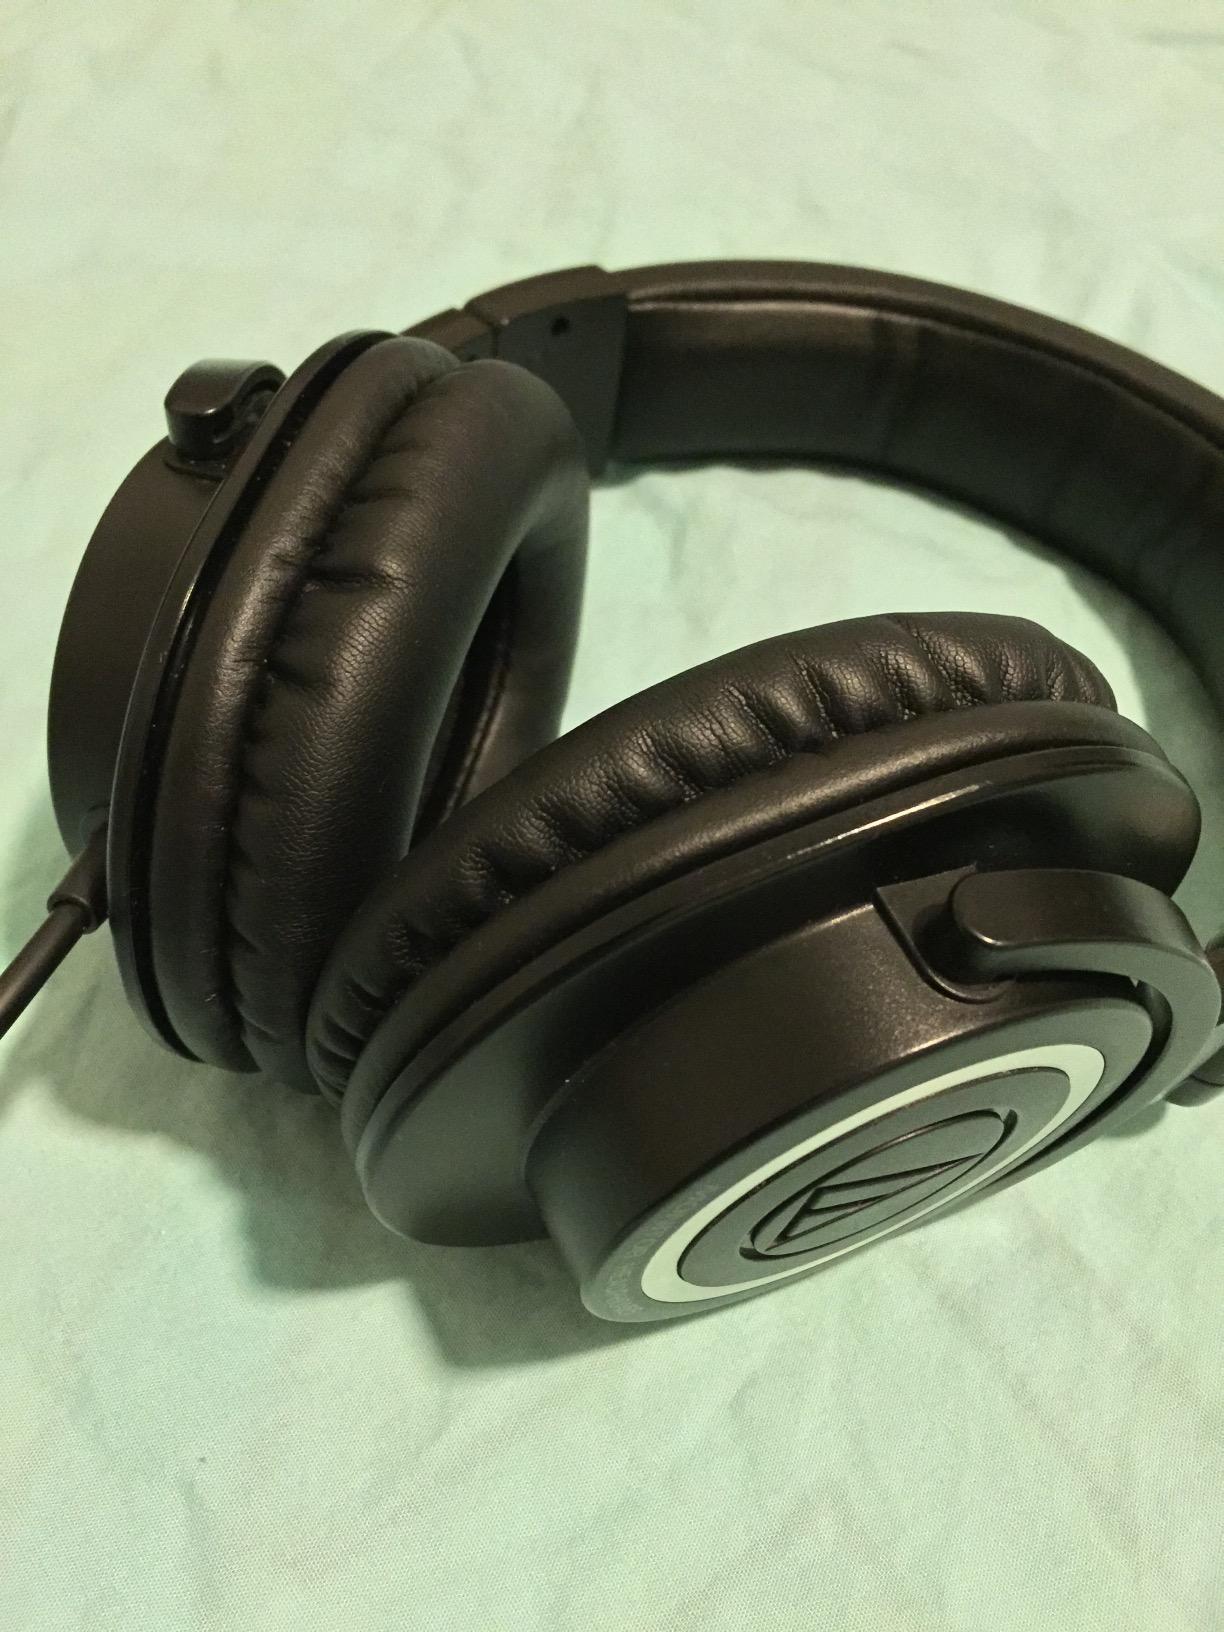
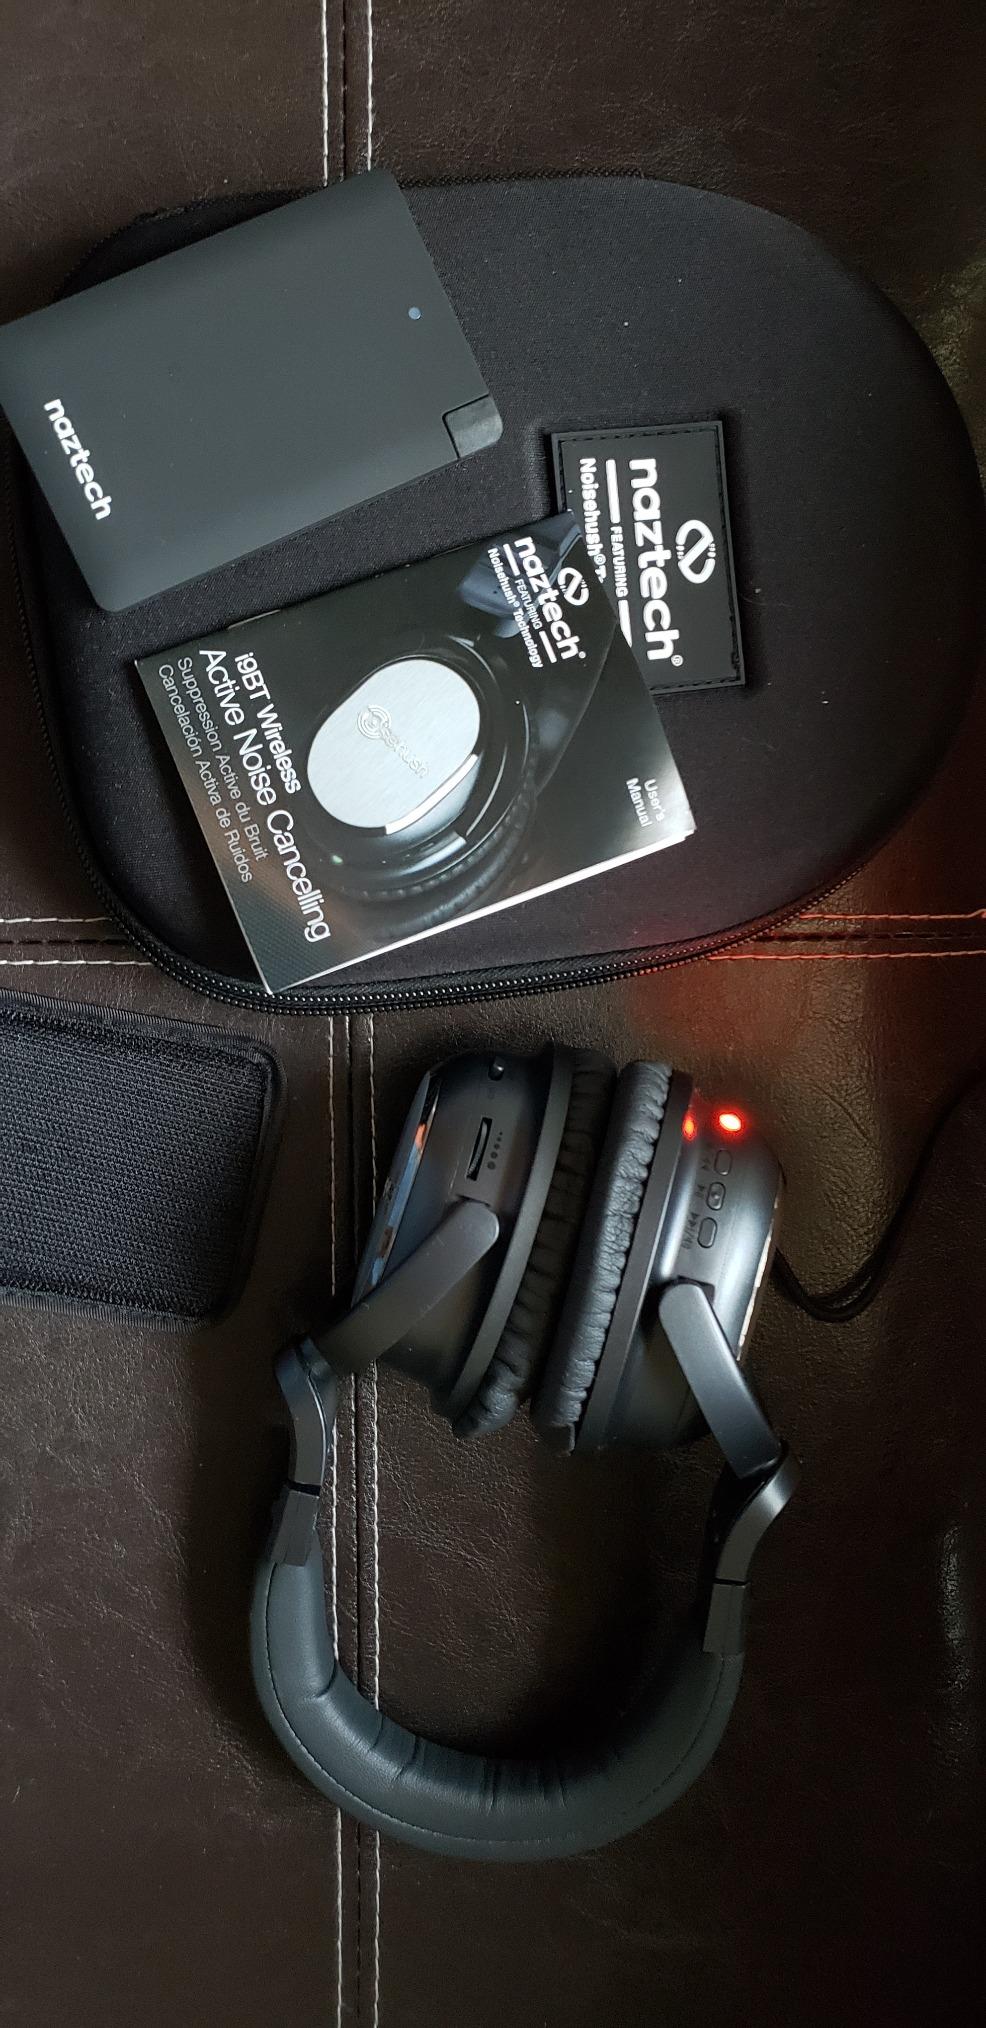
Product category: headphones
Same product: no